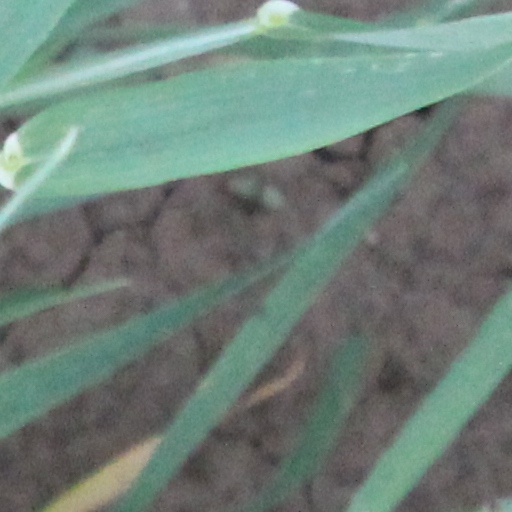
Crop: wheat